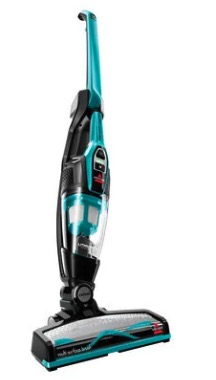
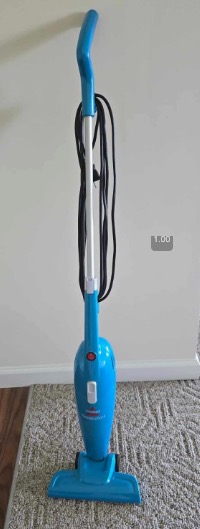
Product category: items_vacuum
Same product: no